Question: Please indicate a possible affordance area of baseball bat that can be used for swinging
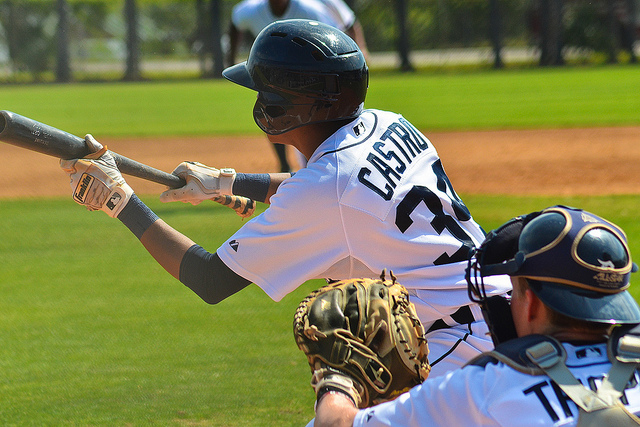
Answer: [122.543, 155.353, 259.507, 219.437]